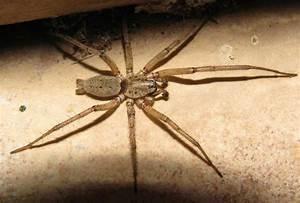
spider